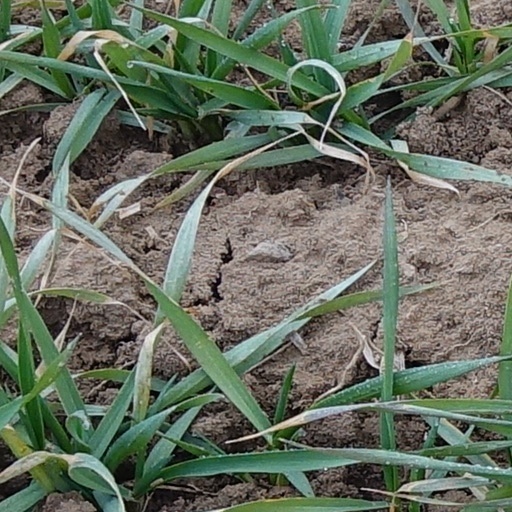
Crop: wheat